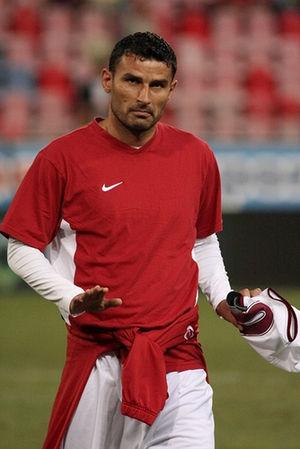
Eugen Trică est un footballeur international roumain né le 5 août 1976 à Teslui devenu entraineur.